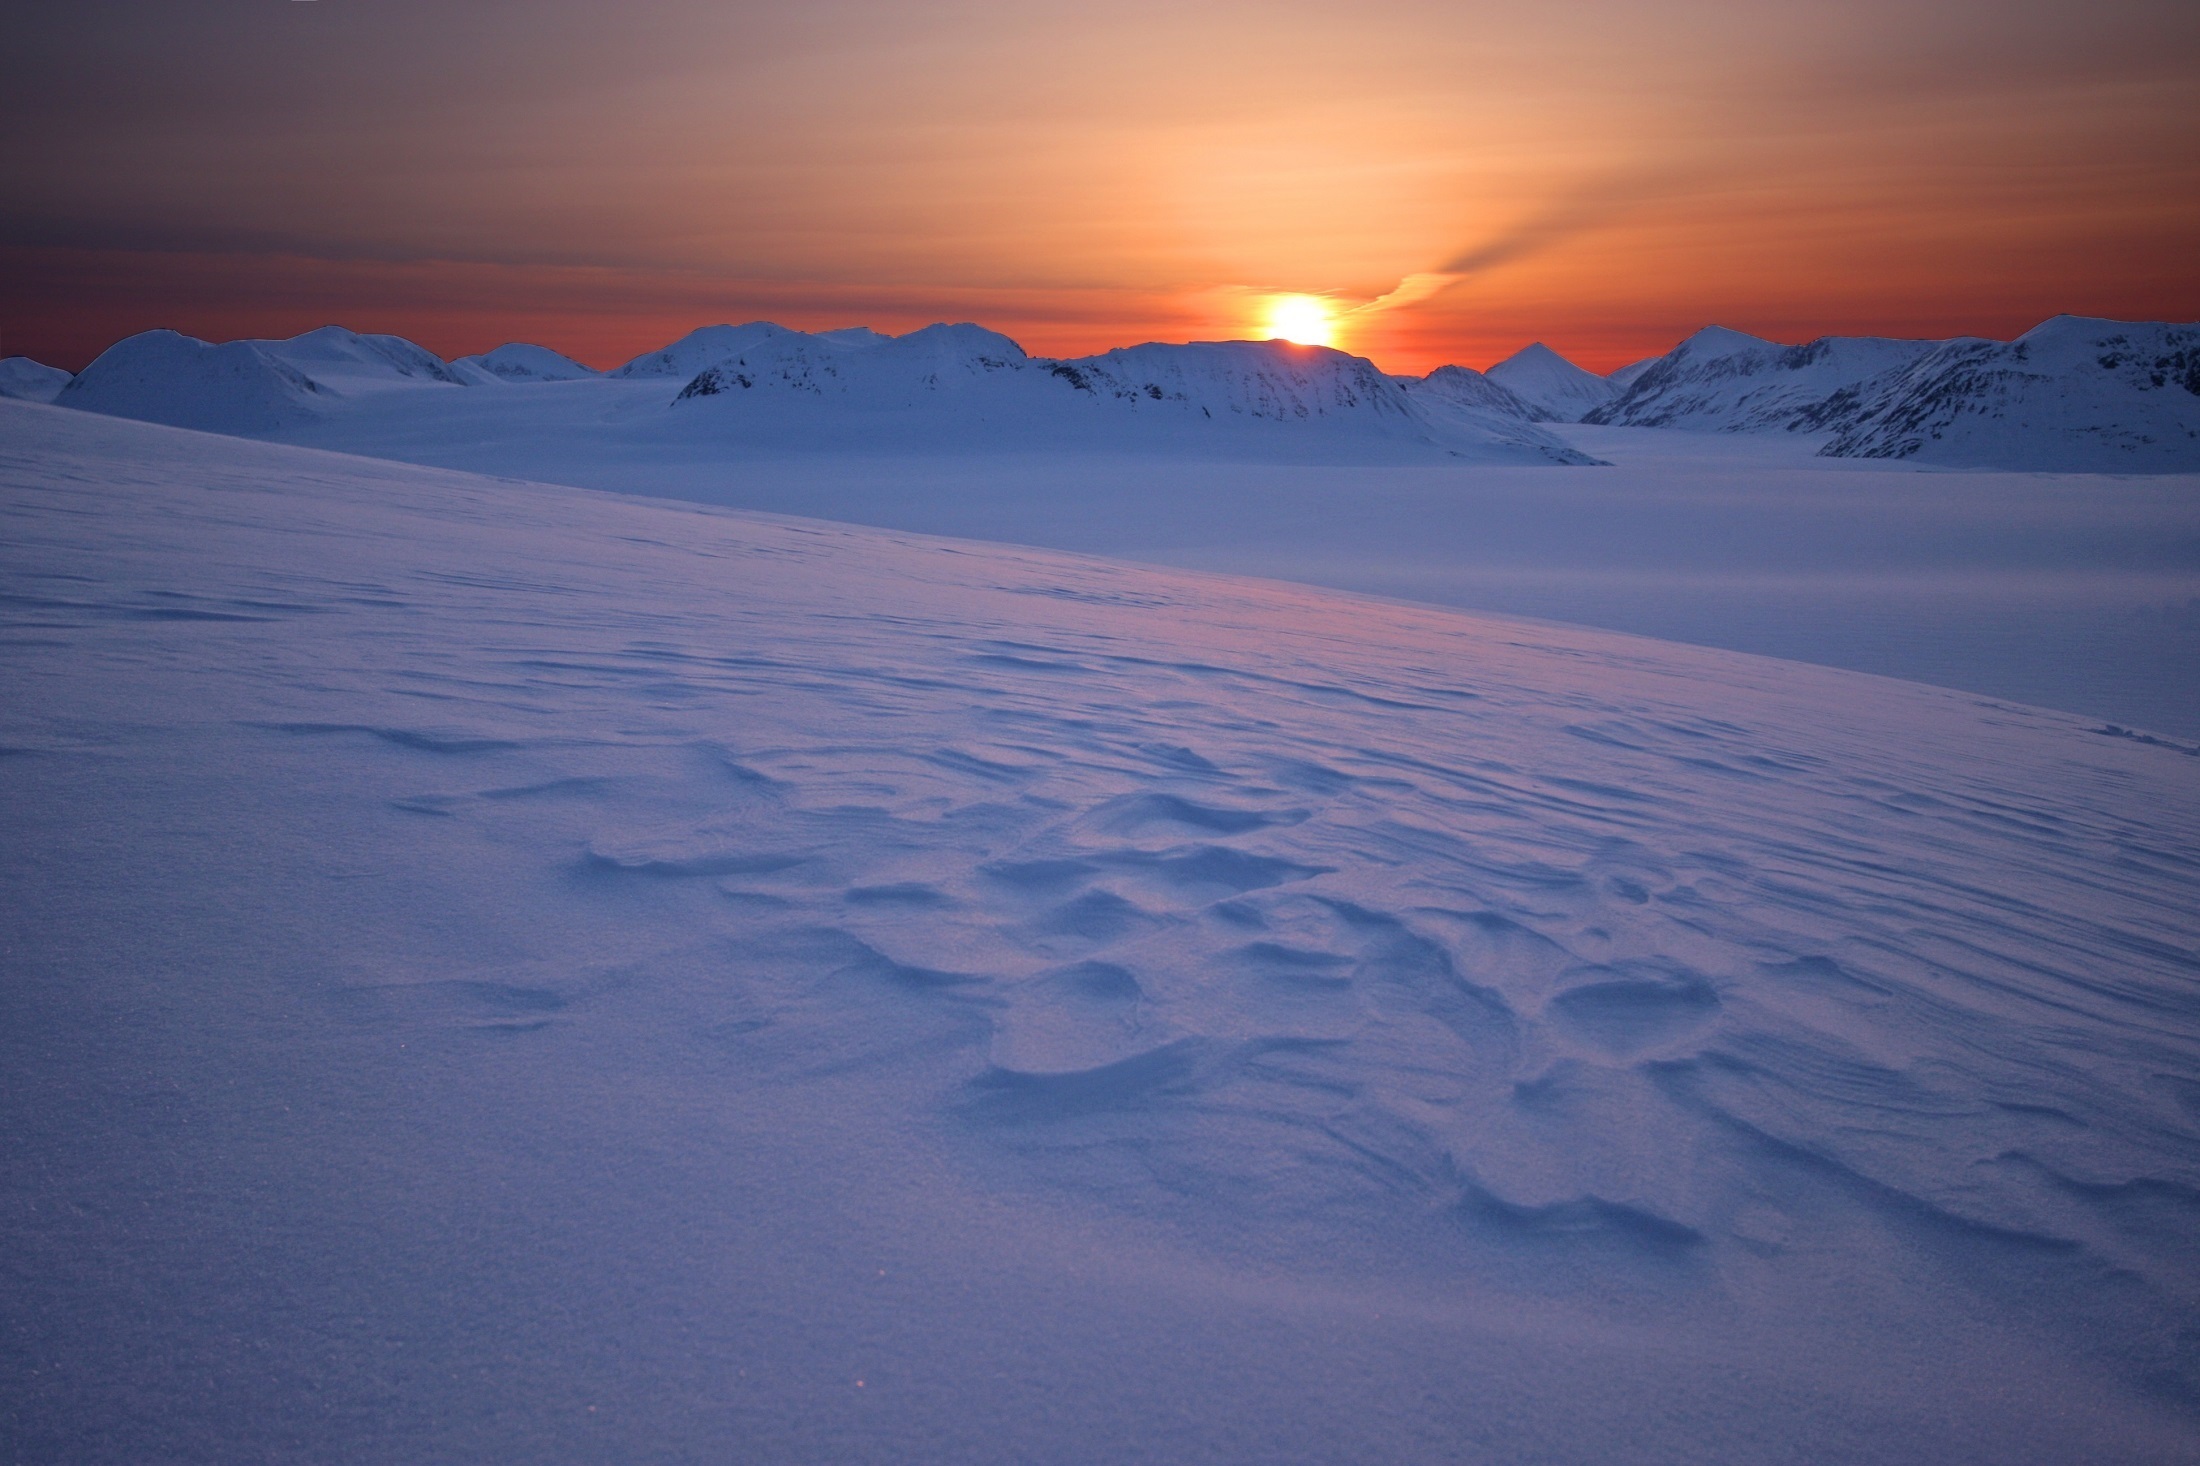
nature, horizon, mountain, snow, cold, winter, cloud, sky, sunrise, sunset, sunlight, morning, lake, dawn, atmosphere, mountain range, dusk, ice, reflection, weather, usa, frozen, arctic, colorful, alaska, tundra, arctic ocean, mountainous landforms, geological phenomenon, kenai fjords national park, harding ice fields